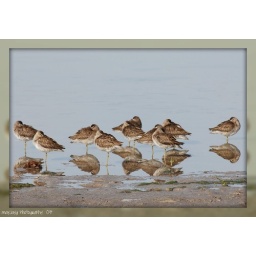
The water was so clear...u could turn it over and the reflection look just as real as the actual bird